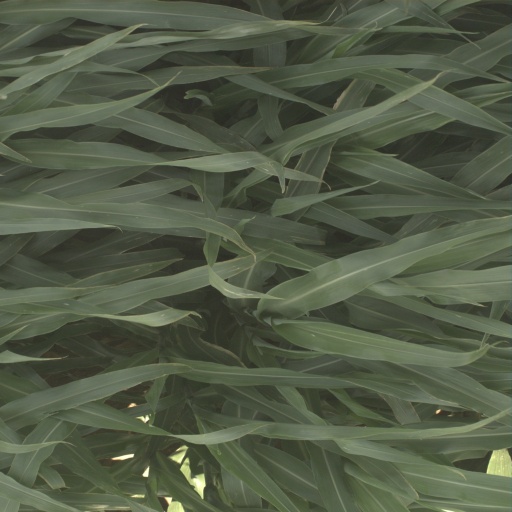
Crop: sorghum